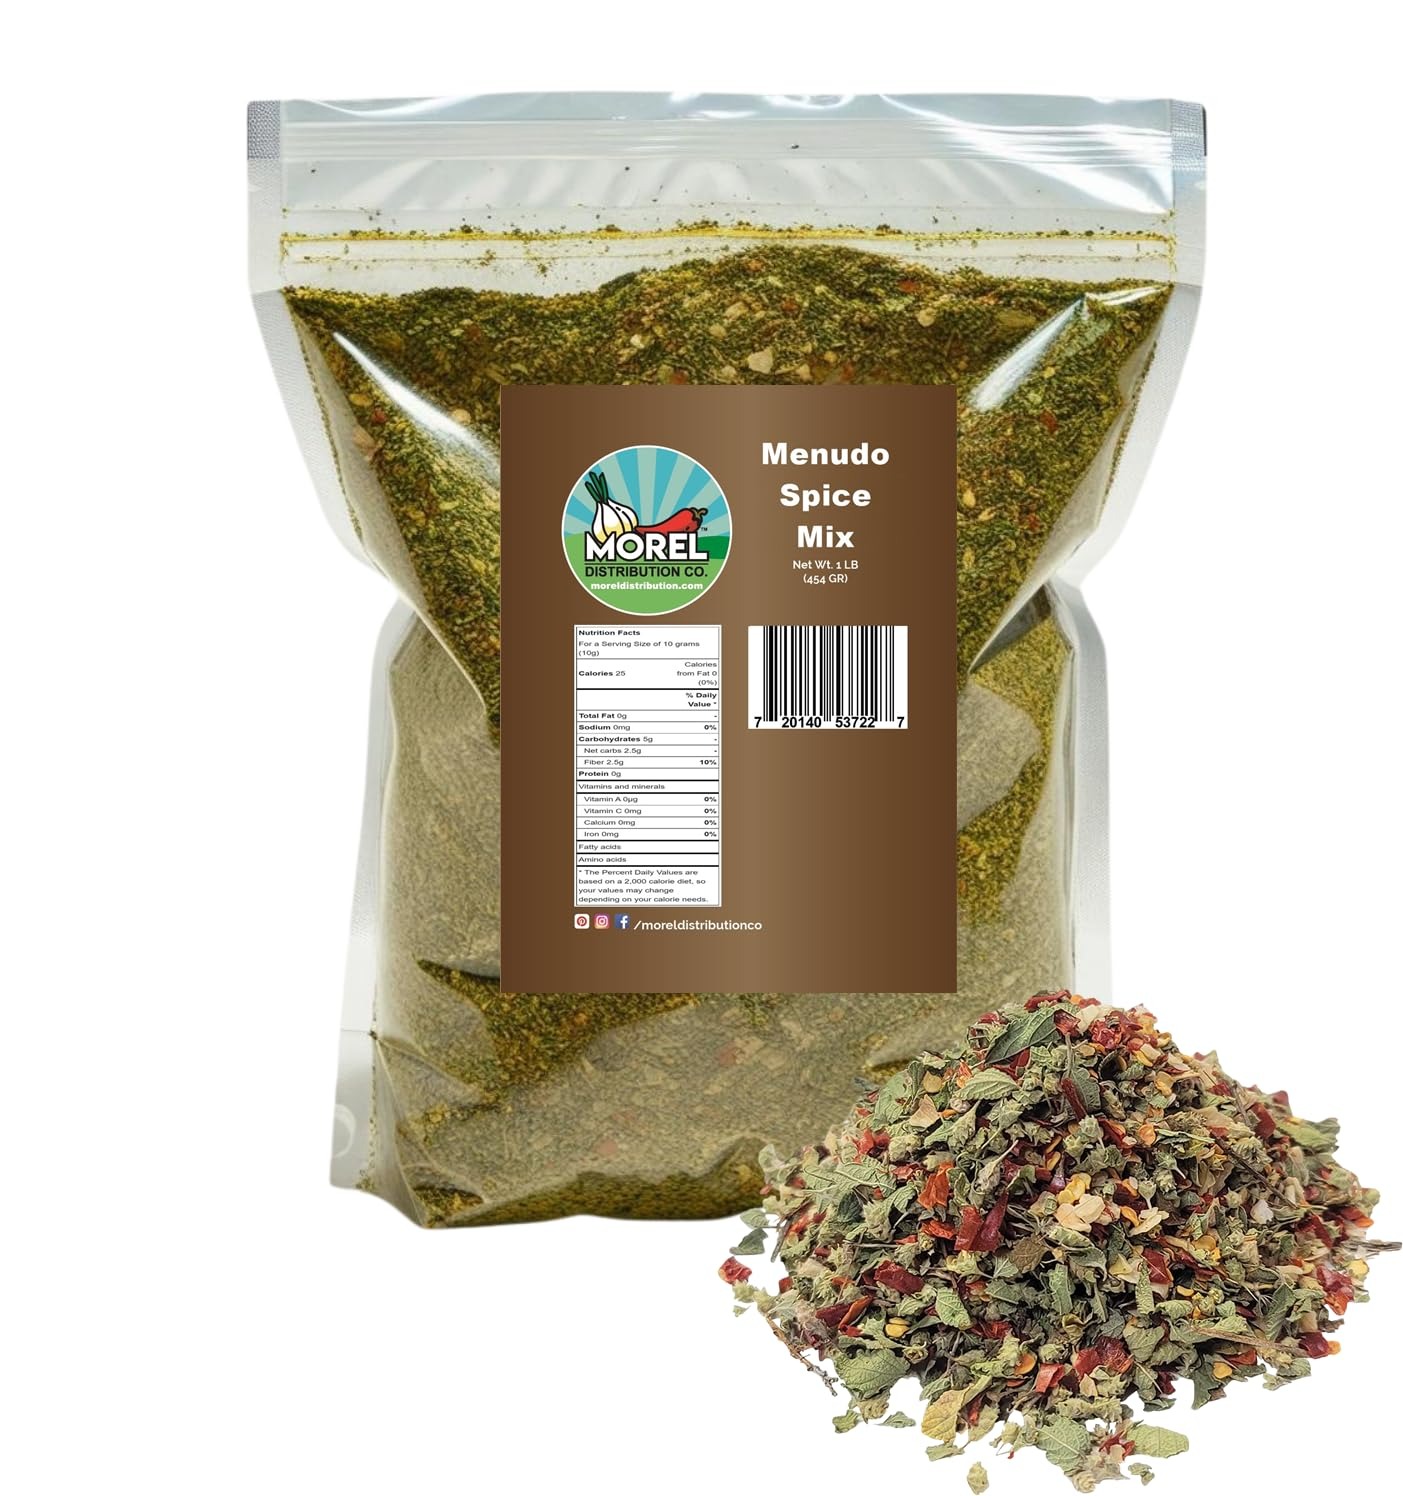
Item Name: Menudo Spice Mix Seasoning, Premium Mexican Seasoning. Make Authentic Mexican Menudo. 4 oz and 1 lb. (1 LB)
Bullet Point 1: Authentic Mexican Menudo can take anywhere between 4 and 7 hours to make but, with this Menudo Spice Mix, you can enjoy this tasty Mexican soup in no time at all.
Bullet Point 2: Made with only the freshest ingredients, this spice mix yields a thick and delicious Mexican-style soup that your family is sure to love.
Bullet Point 3: Serve it up for a holiday meal or save it for Sunday morning.
Product Description: A delicious blend of onion, garlic, chili peppers, and spices, this Menudo Spice Mix yields the flavor of an authentic Mexican soup that has been left to simmer for hours. Menudo is a traditional Mexican soup made with tripe and beef broth in a red chili pepper base. This soup is traditionally served with chopped onions and cilantro, flavored with fresh lime juice and crushed oregano.
Value: 16.0
Unit: Ounce

Price: 19.85